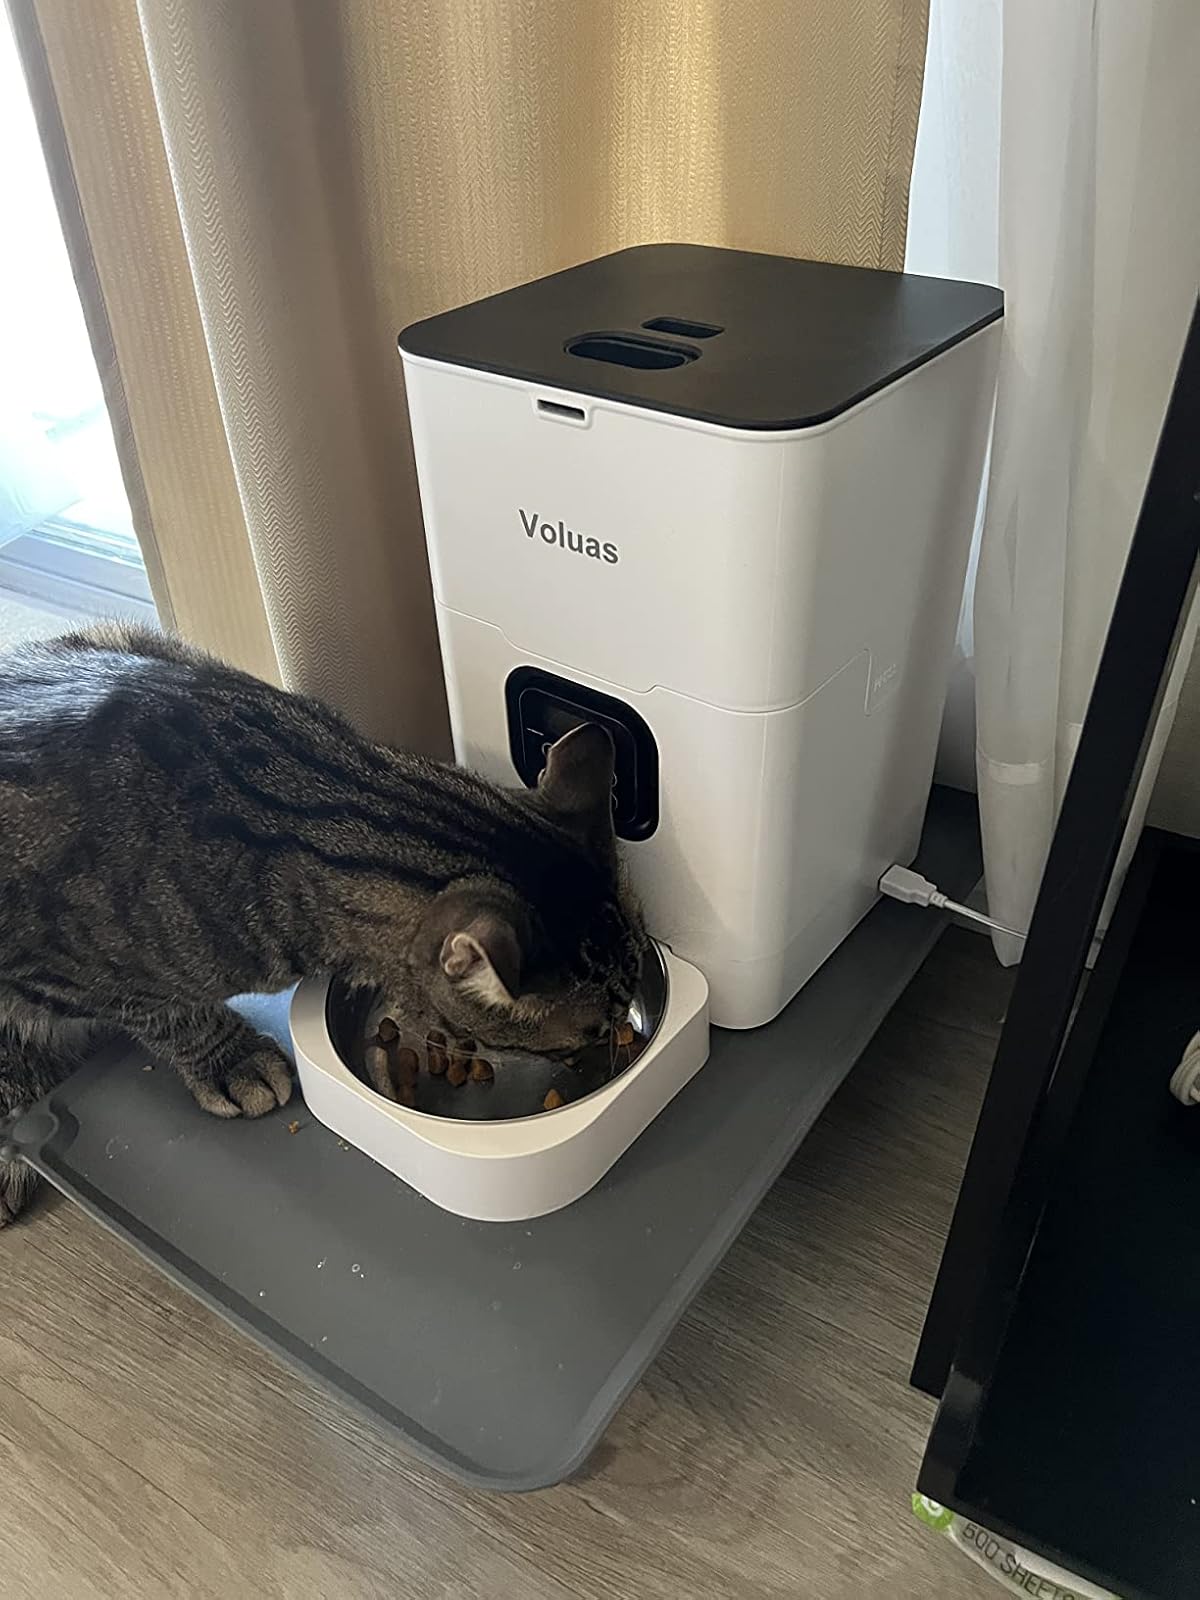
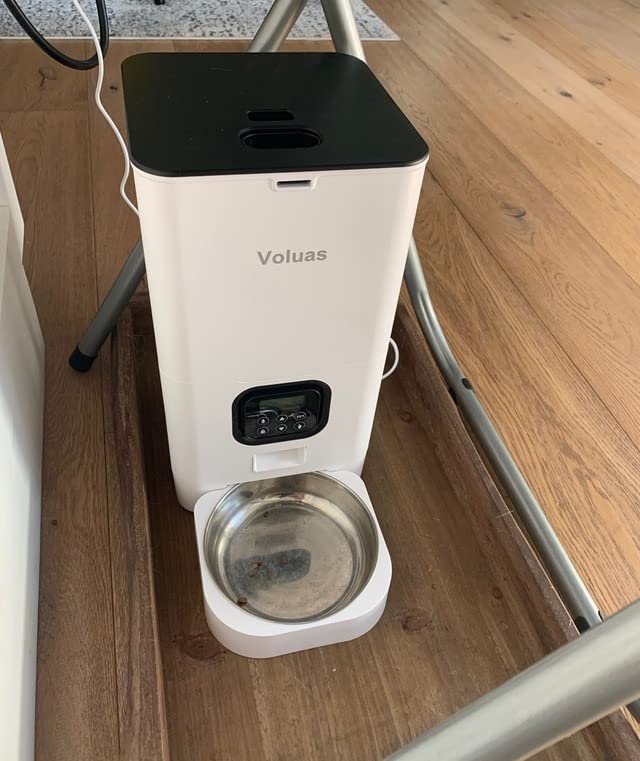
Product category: items_feeder
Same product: yes